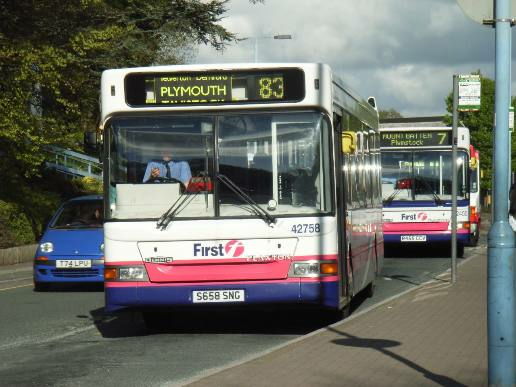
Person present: No